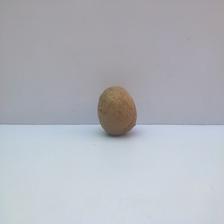
Size: Spoiled